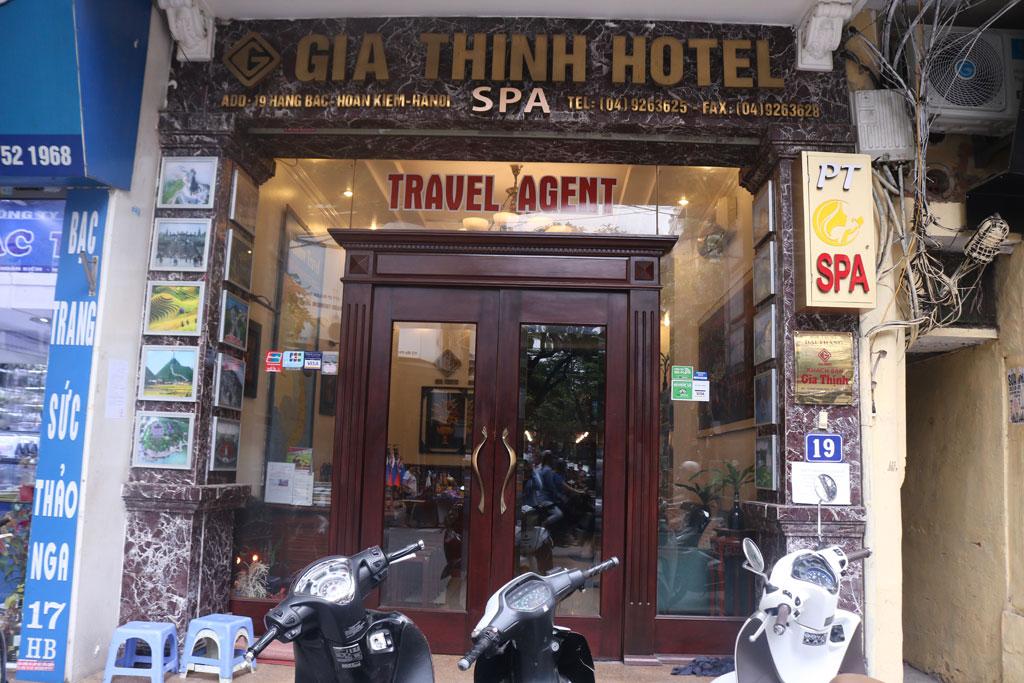
khách sạn gia thinh nằm ở số nhà 19